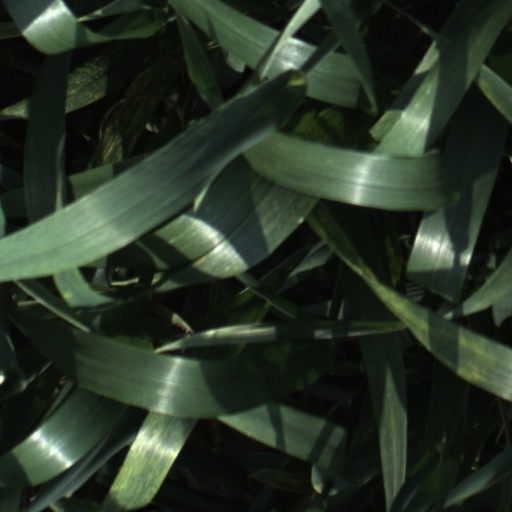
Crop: wheat